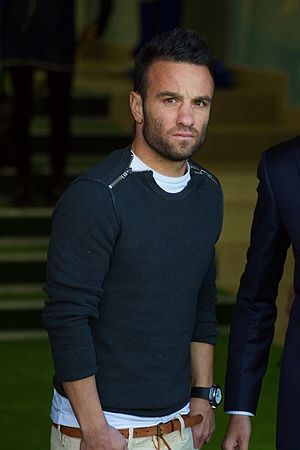
Mathieu Valbuena
Mathieu Valbuena er en fransk fodboldspiller, der spiller som offensiv midtbanespiller hos Olympiakos. Tidligere har han optrådt for blandt andet Fenerbache, Olympique Lyon, Olympique Marseille og Dynamo Moskva. Han var med Marseille med til at vinde det franske mesterskab i 2010.